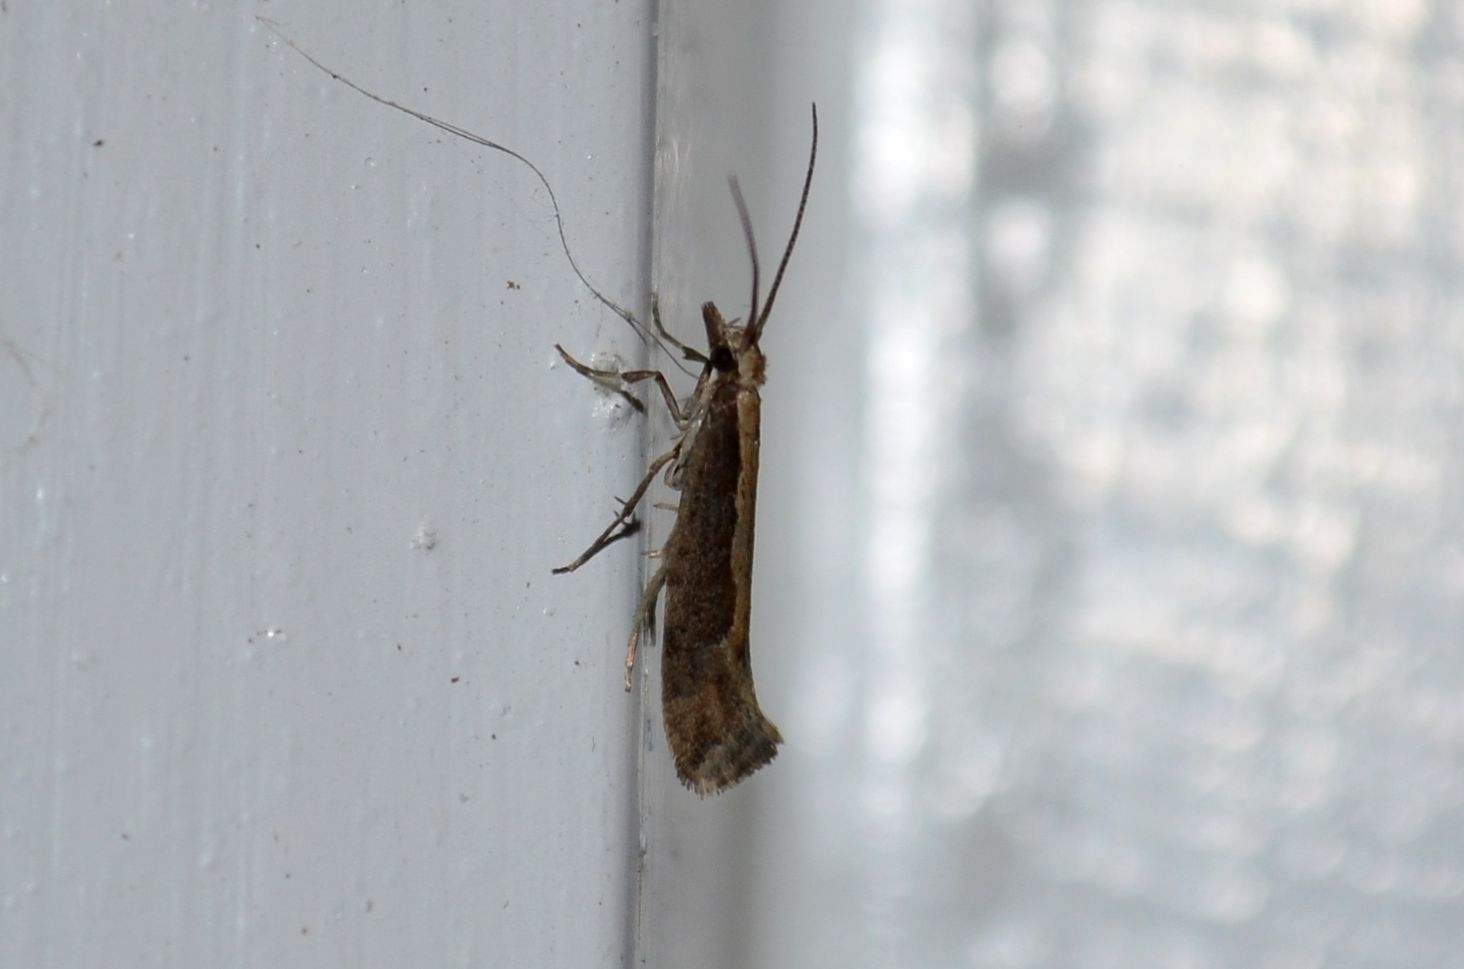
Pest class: diamondback_moth